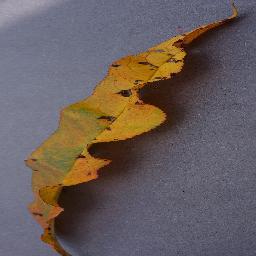
Label: Peach___Bacterial_spot